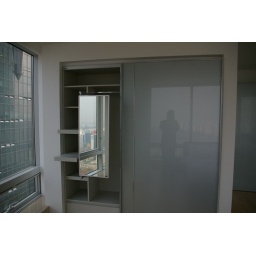
built in drawer ,in side, there have mirror